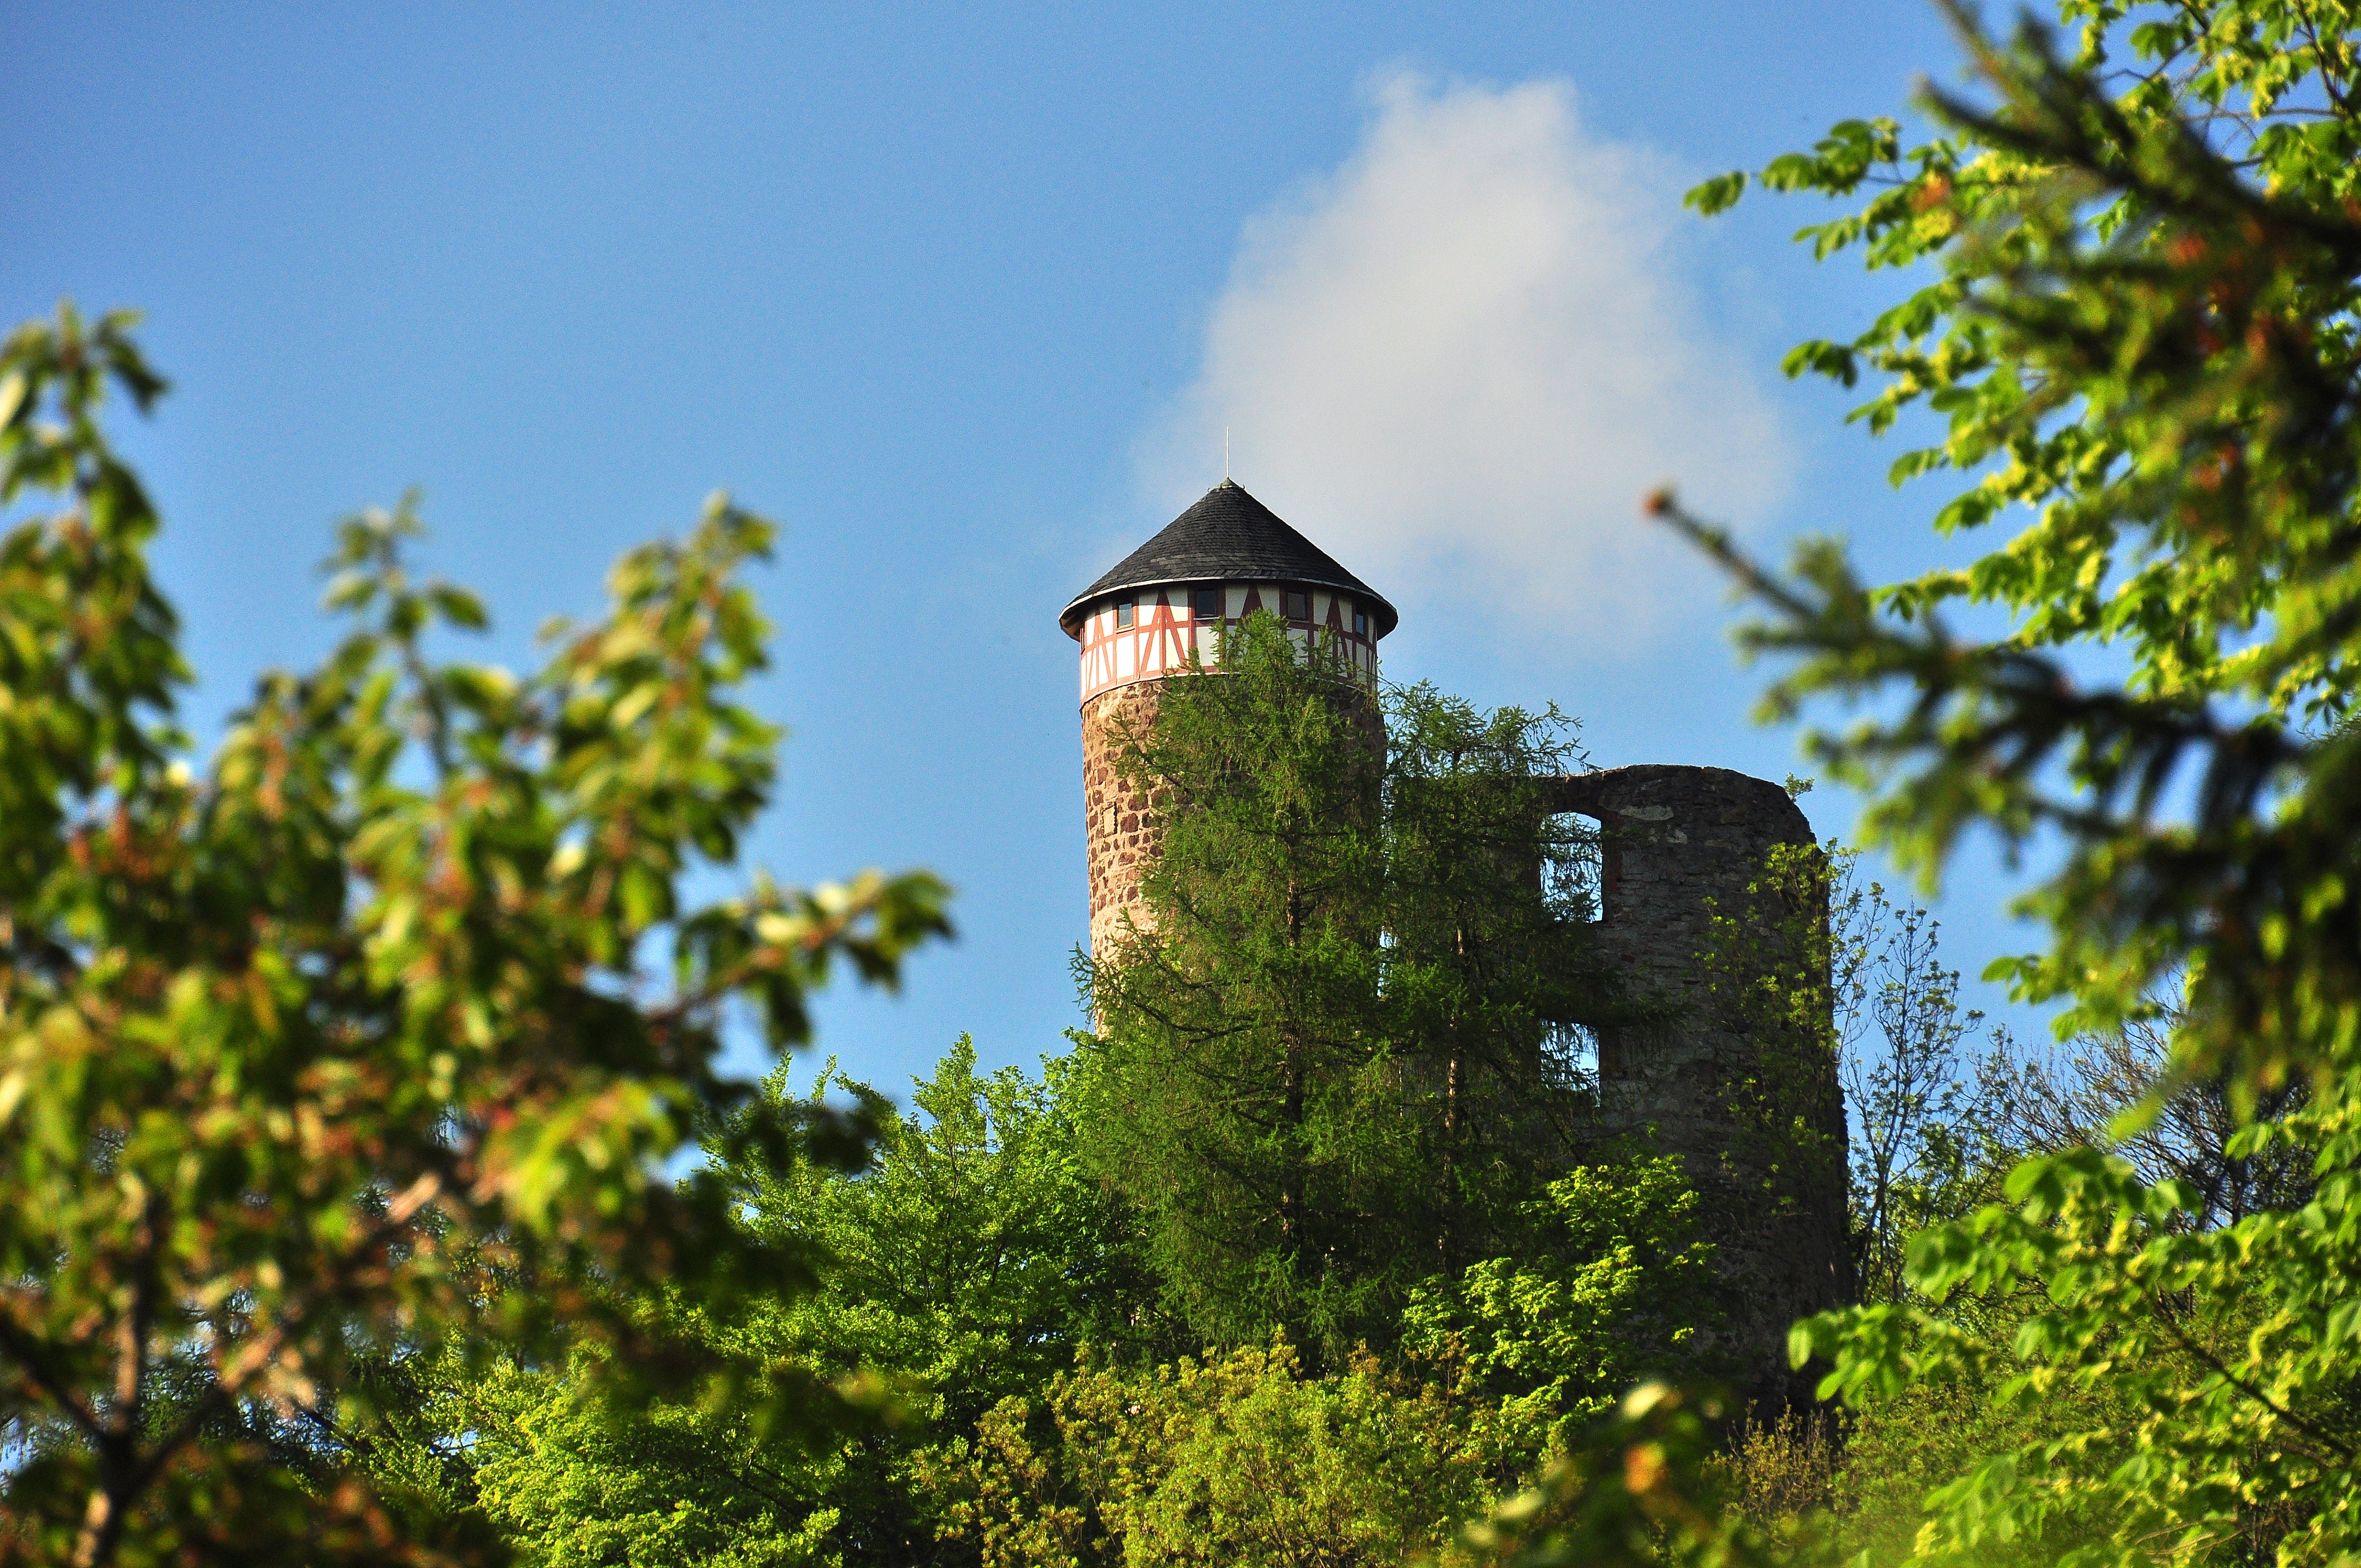
tree, nature, forest, plant, sky, sunlight, leaf, flower, chateau, green, jungle, tower, autumn, castle, garden, trees, habitat, rural area, thuringia germany, woody plant, steinbach hallenberg, castle hall